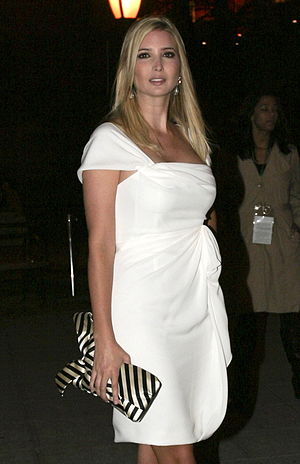
Ivanka Trump / Biografi / Iværksætter
"Ivana Marie ""Ivanka"" Trump er en amerikansk model og iværksætter. Hun er Trump-emperiets egen ejendomsmægler, og er også kendt for at eje flere brands, herunder Ivanka Trump Fine Jewelry og Ivanka Trump Lifestyle Collection.